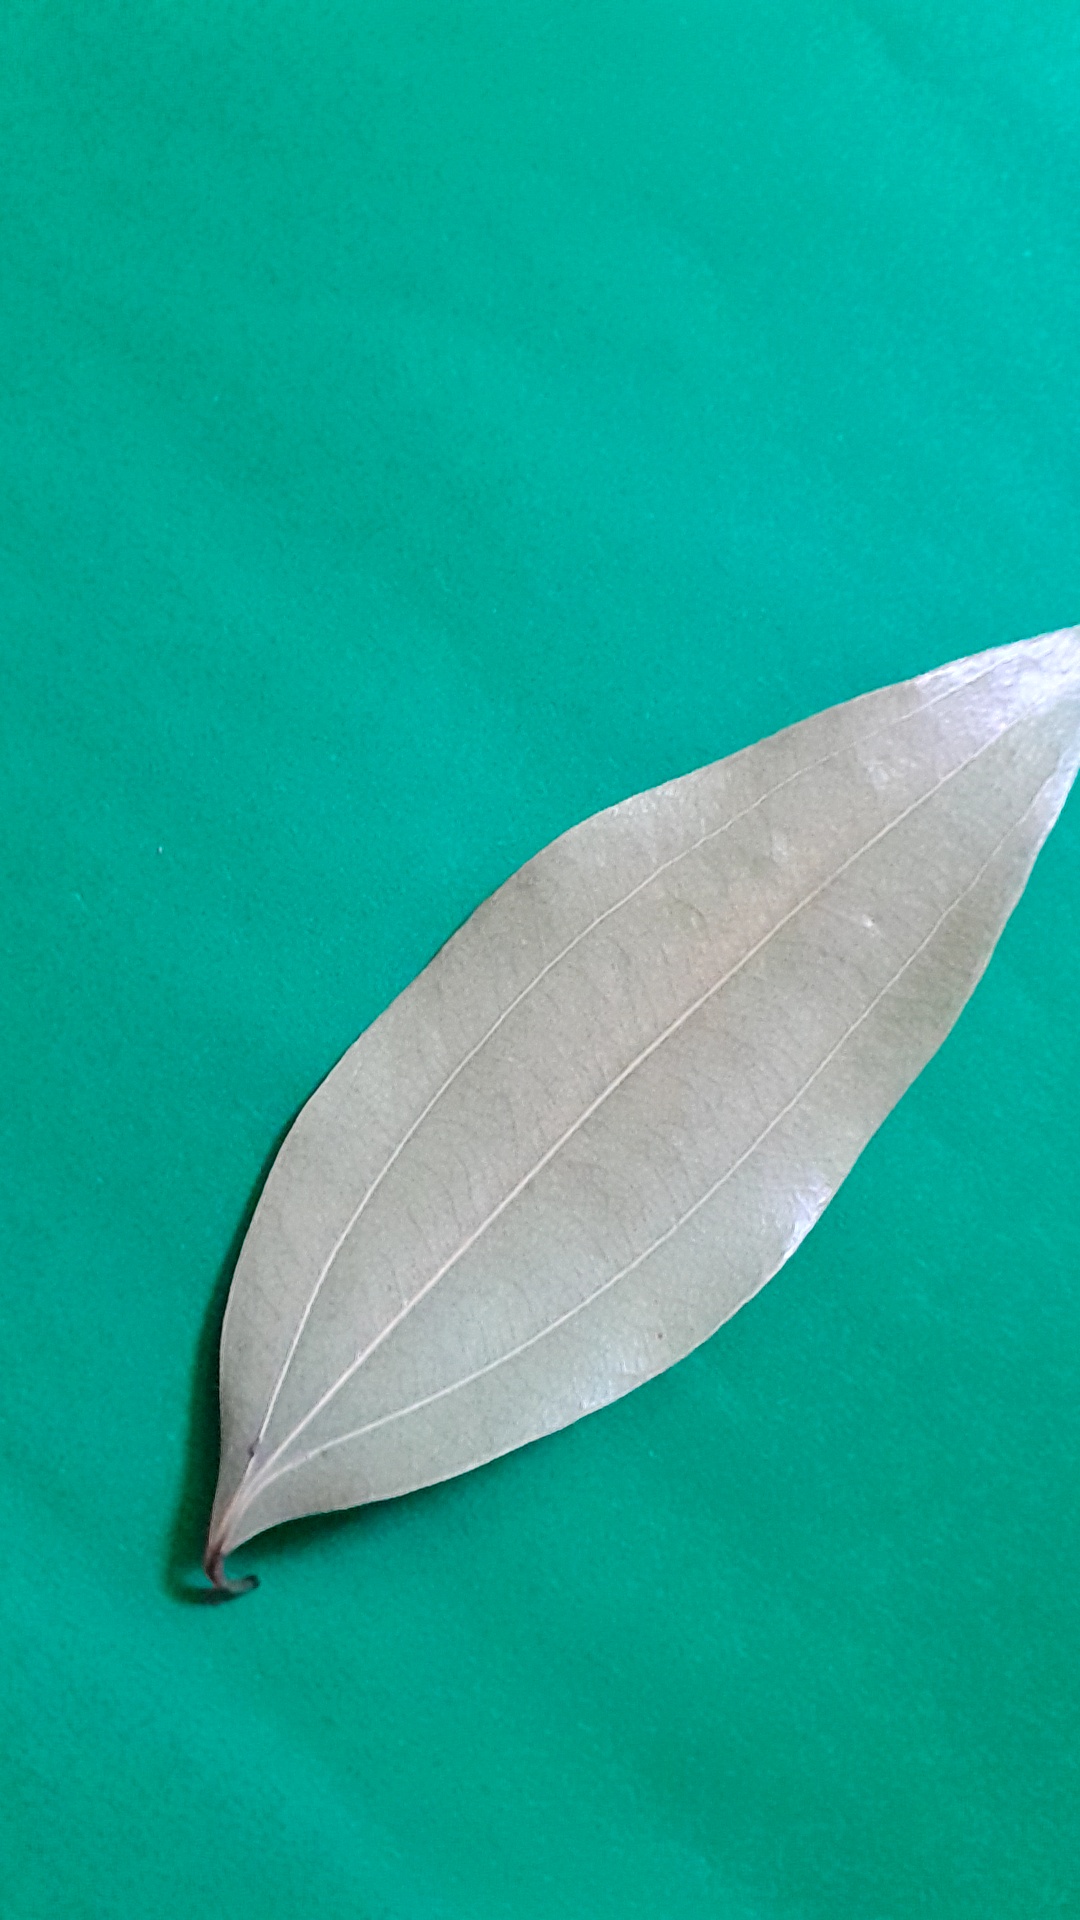
Label: Dry Leaf